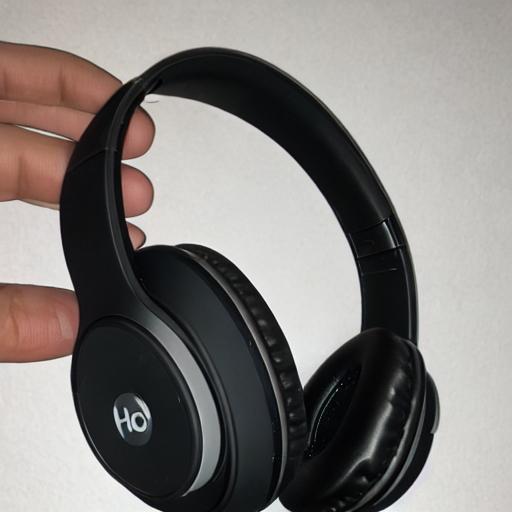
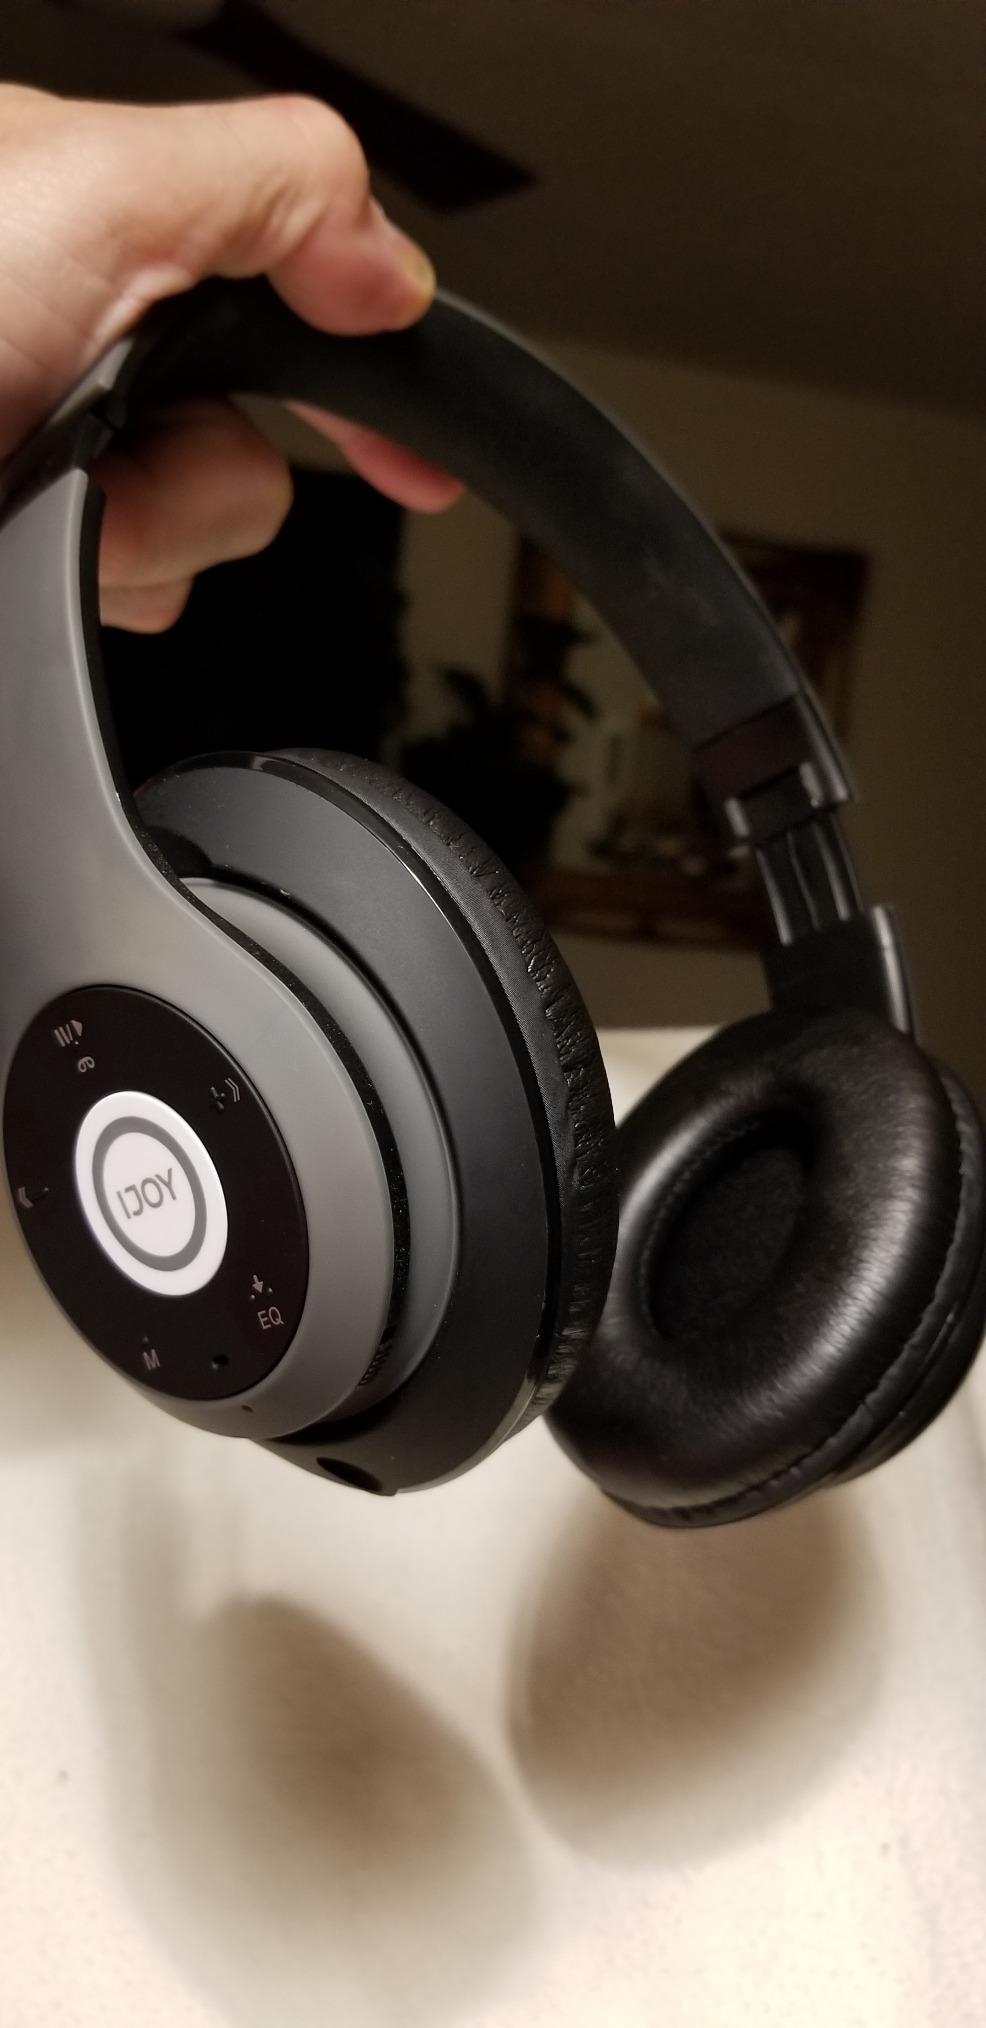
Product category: headphones
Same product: no